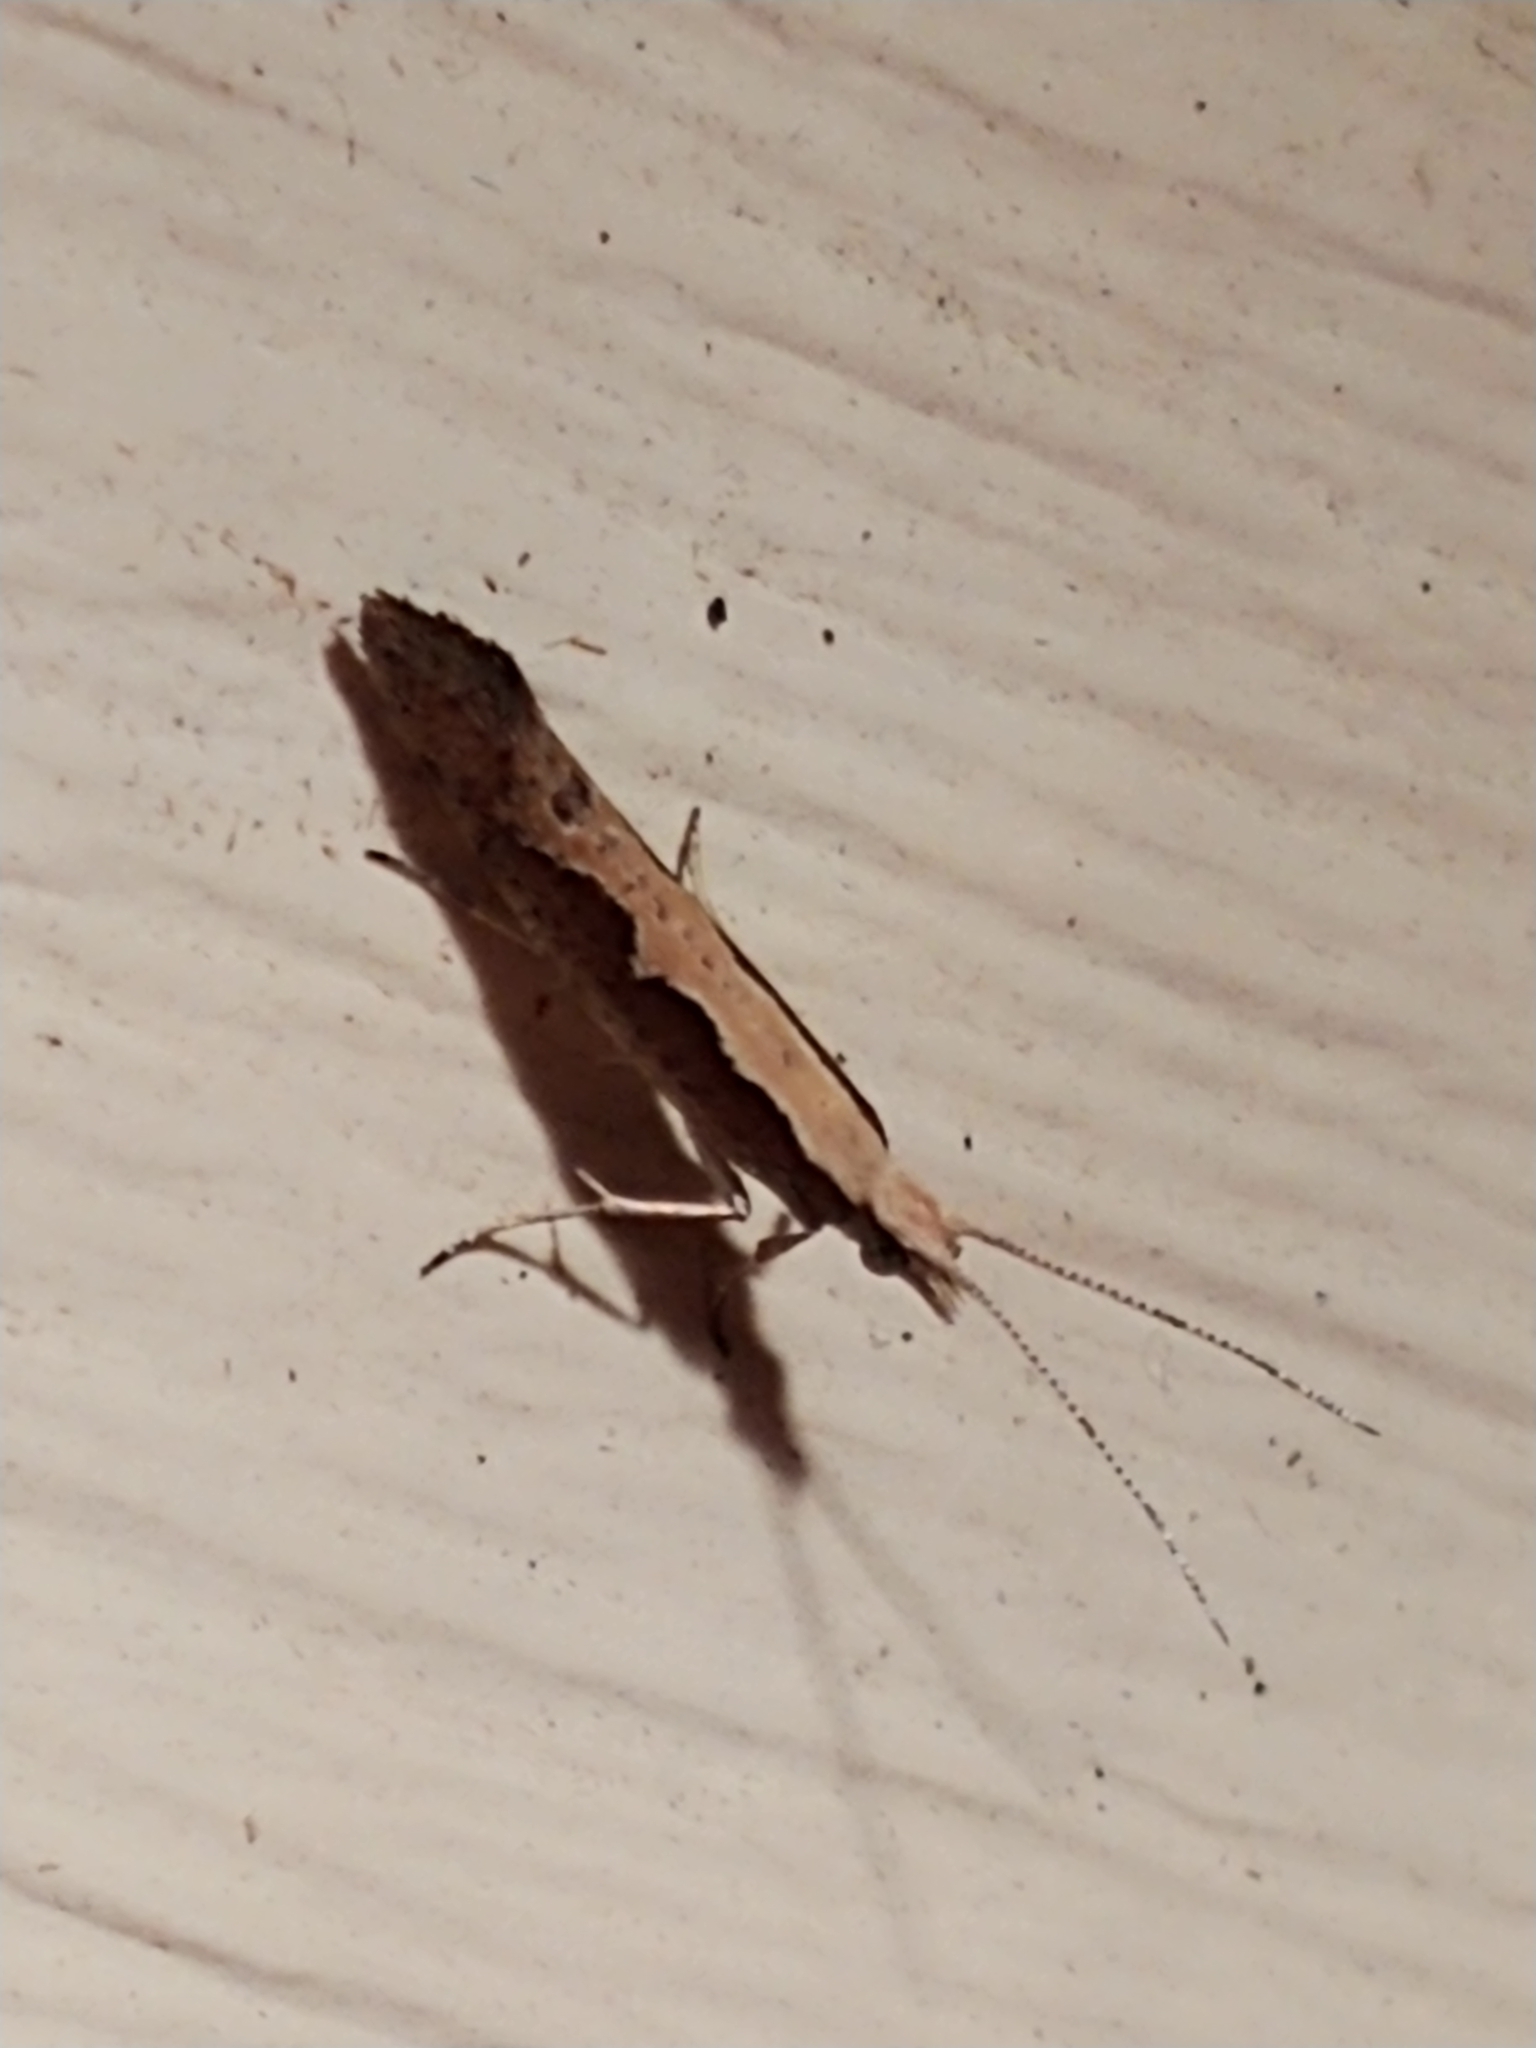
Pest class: diamondback_moth